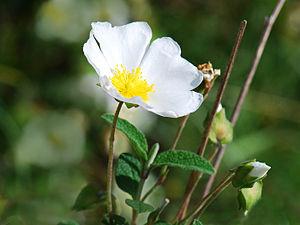
Ciste à feuilles de sauge
Le Ciste à feuilles de sauge ou Ciste femelle est un arbrisseau à fleurs blanches, avec des feuilles gaufrées, plus larges que celles du ciste de Montpellier, de la famille des Cistaceae.
La réserve naturelle nationale de l'étang de Cousseau est une réserve naturelle nationale qui protège un étang de Gironde classé avec sa périphérie depuis 1976. D'une superficie de 600 ha, elle est gérée par la Société pour l'étude, la protection et l'aménagement de la nature dans le Sud-Ouest.